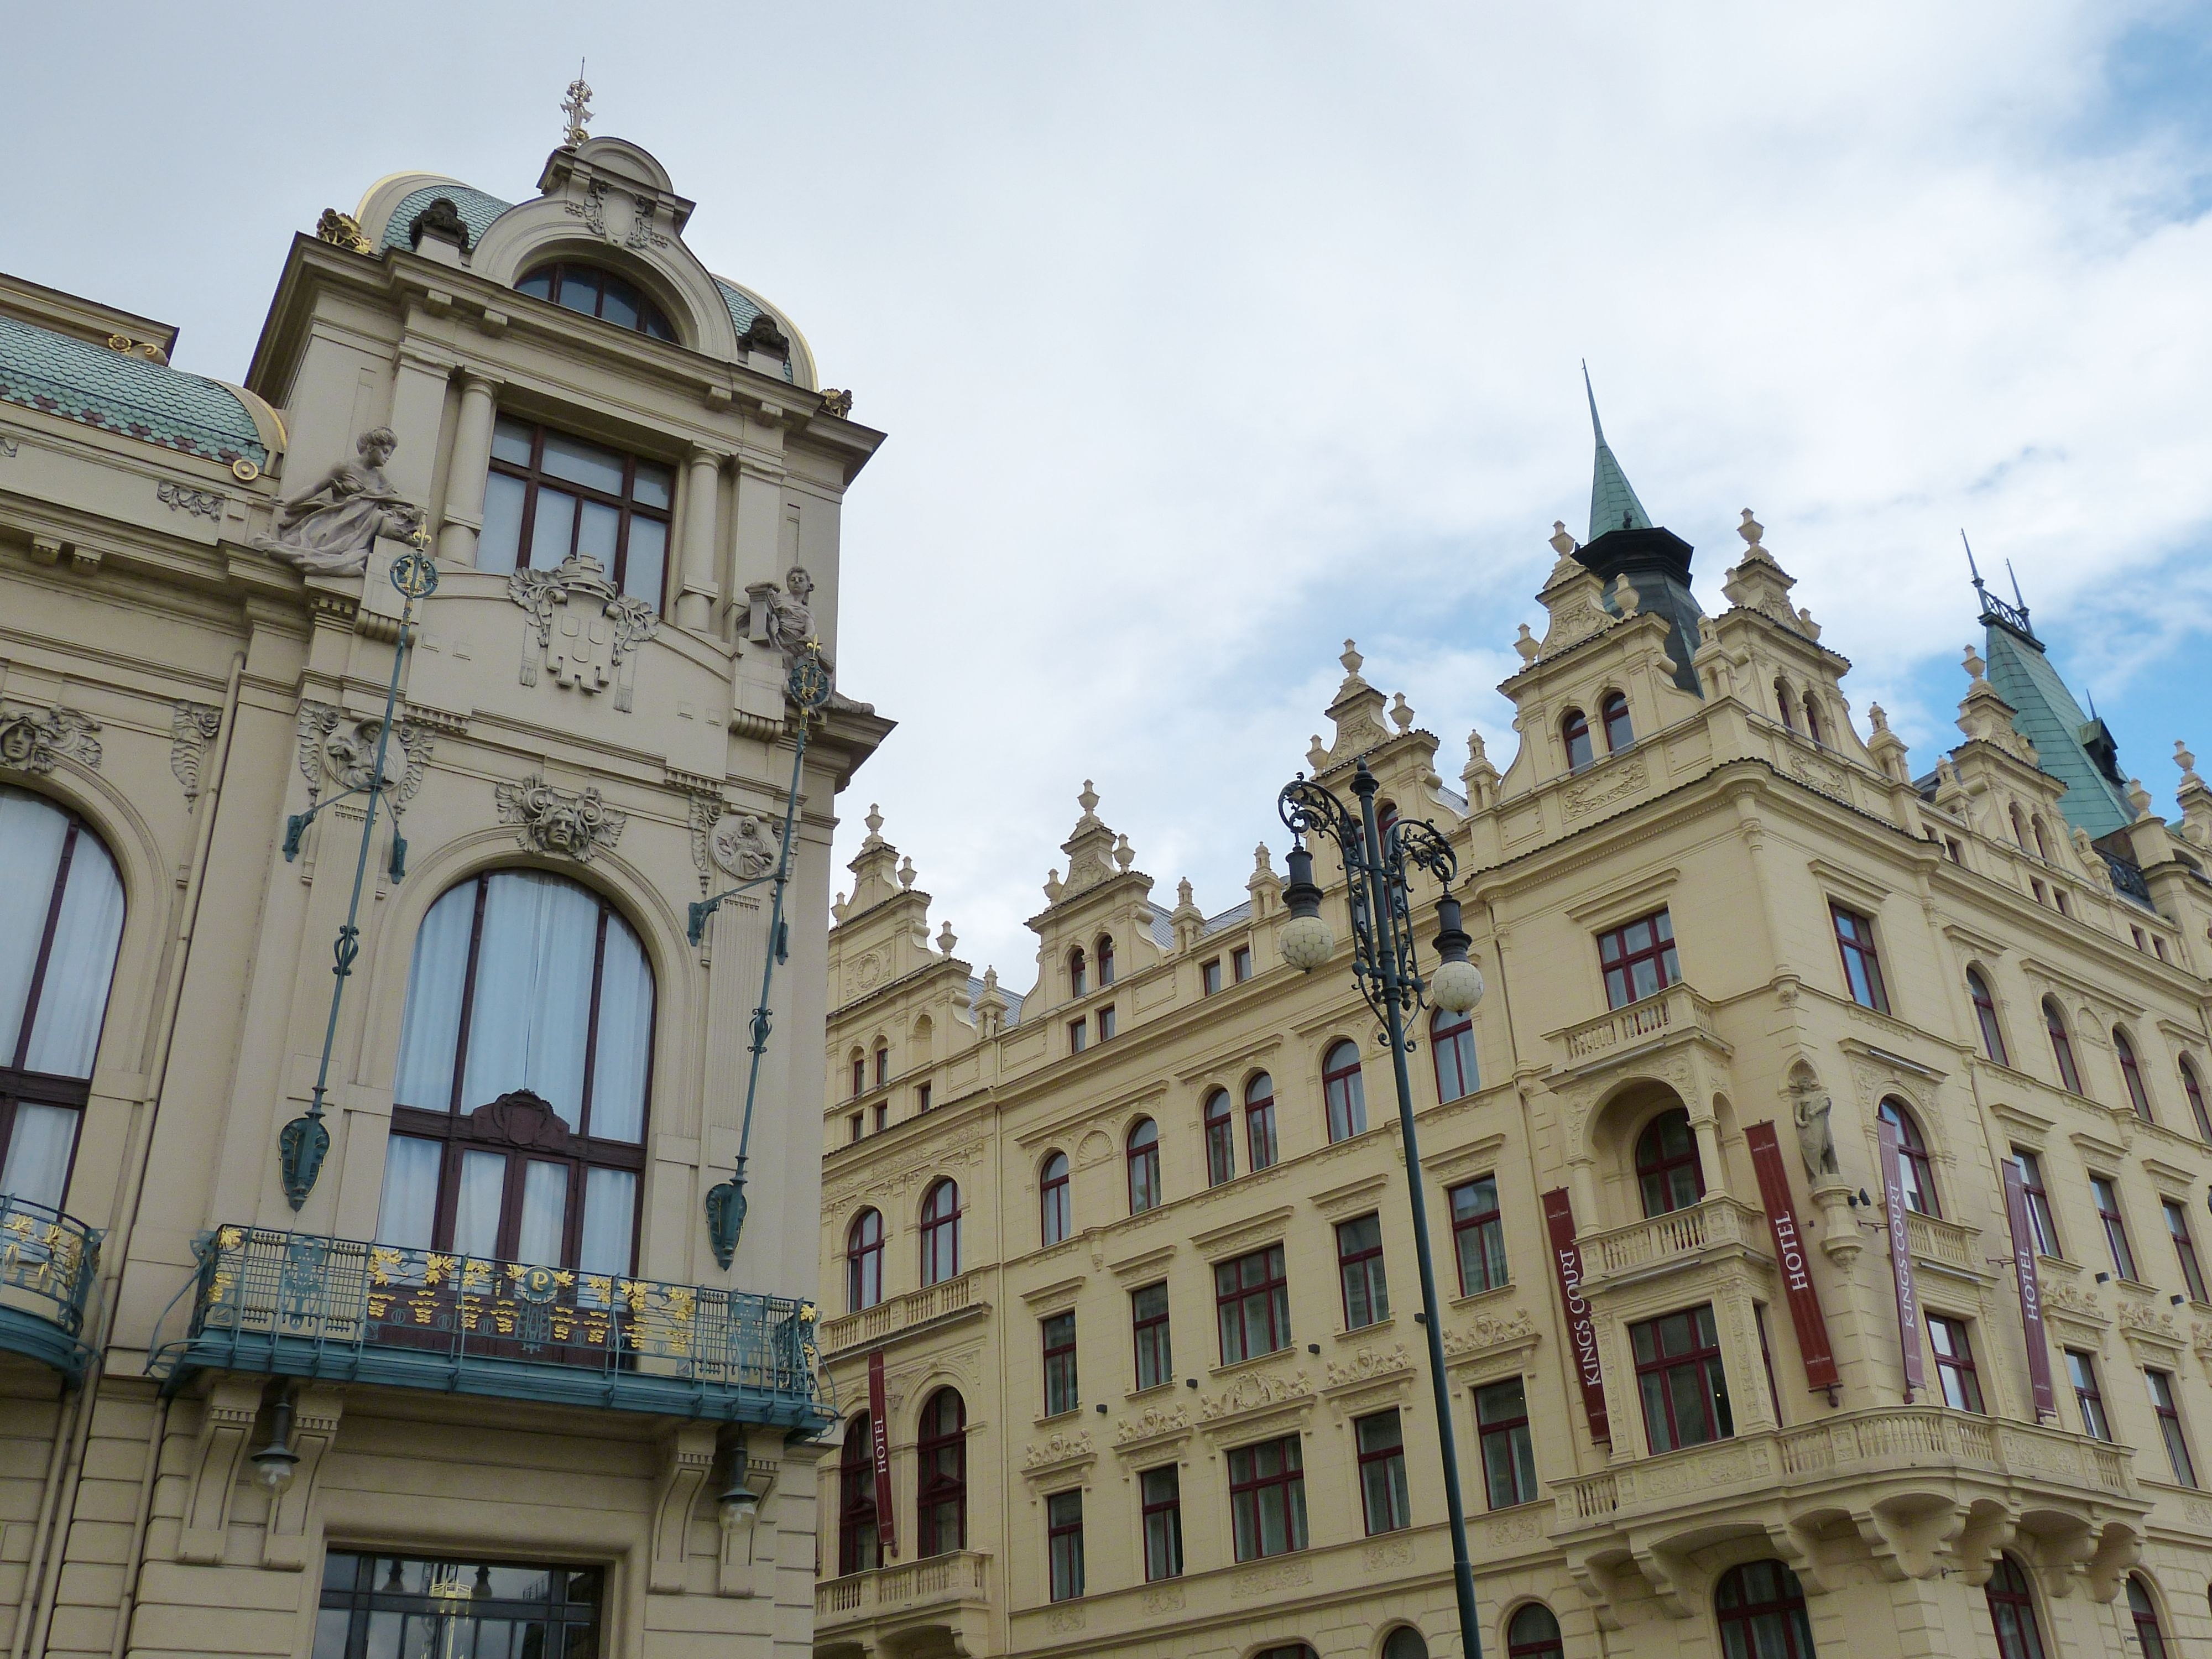
architecture, window, town, building, chateau, palace, city, lantern, landmark, facade, church, cathedral, prague, tourism, place of worship, old town, town square, basilica, art nouveau, historically, czech republic, gable, tours, 1900